The Beginning of Infinity

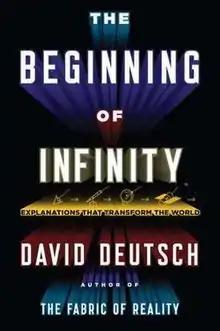
Hardcover edition

The Beginning of Infinity: Explanations that Transform the World is a popular science book by the physicist David Deutsch first published in 2011.